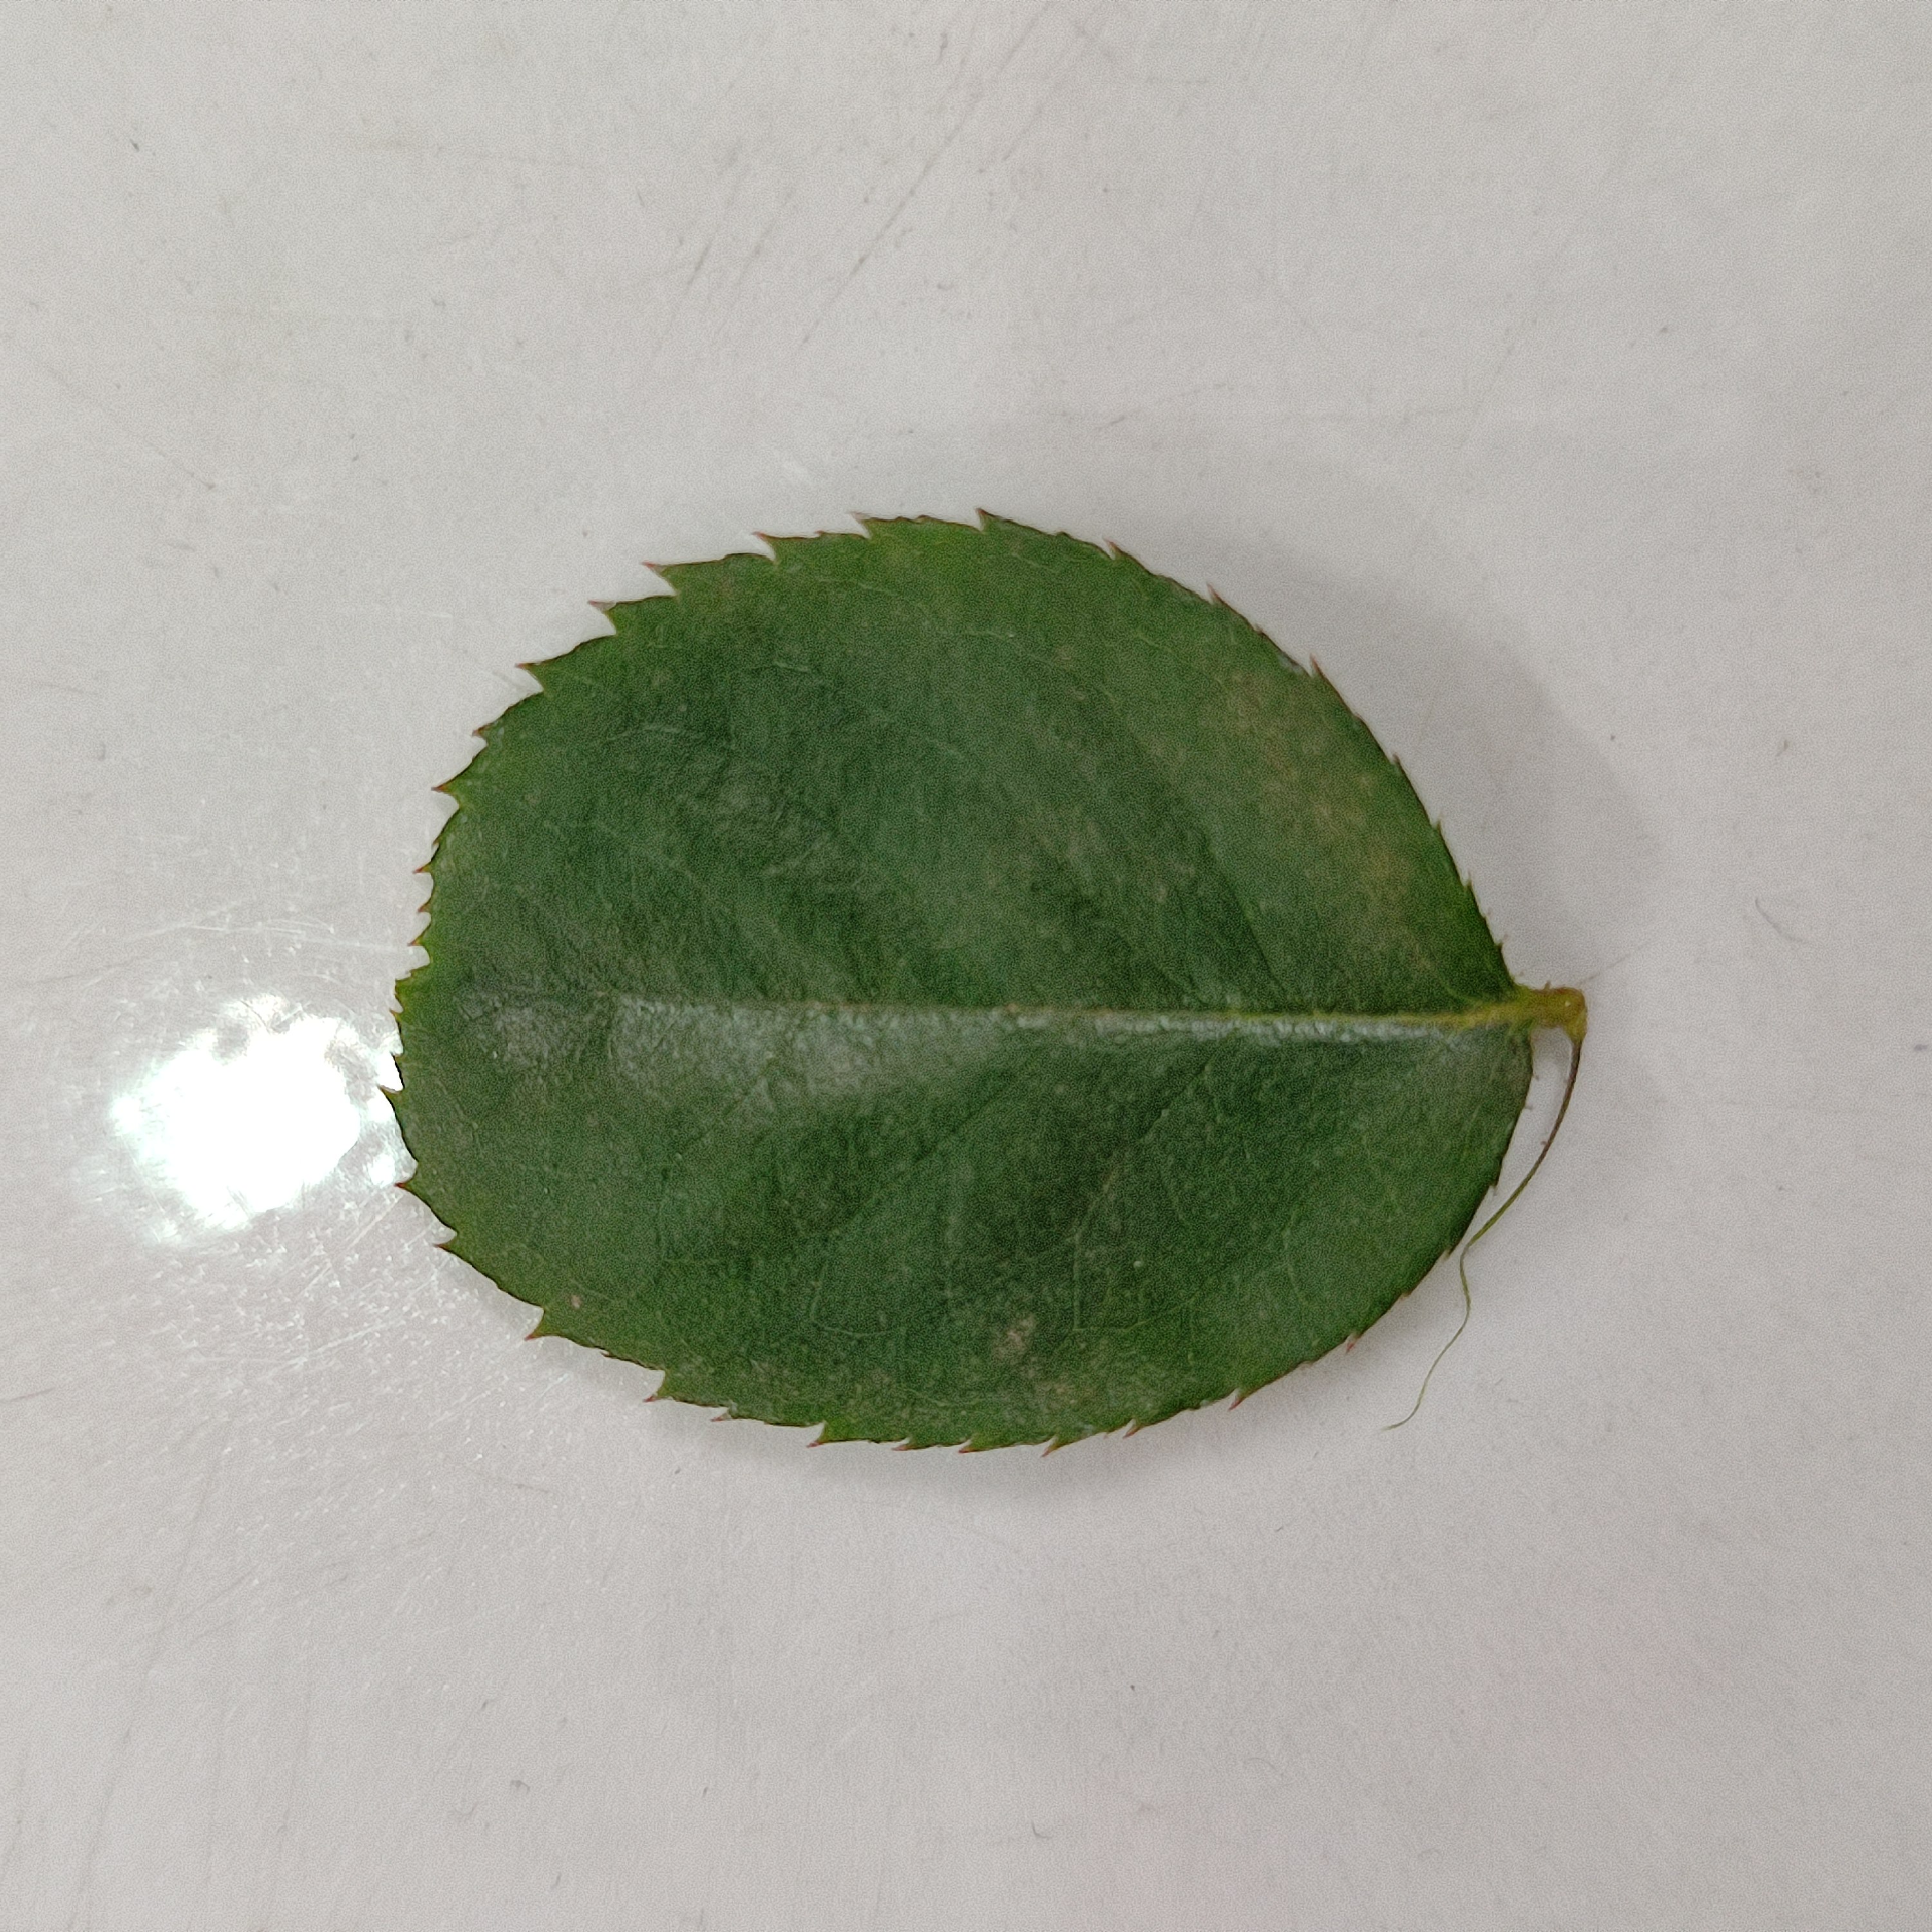
Label: Healthy Leaf